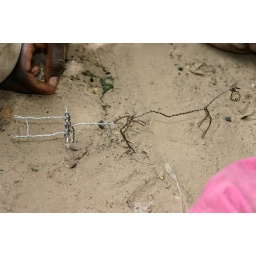
A wire horse made by a boy in the village